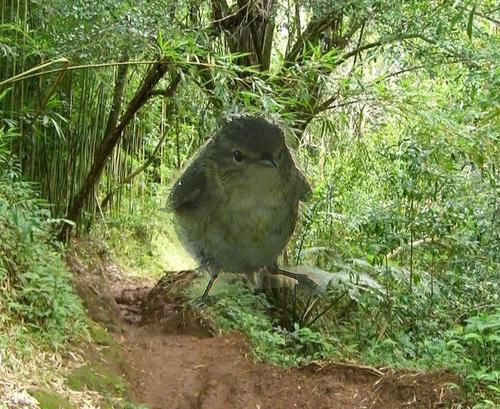
Bird species: Tennessee_Warbler
Bird type: landbird
Background: land